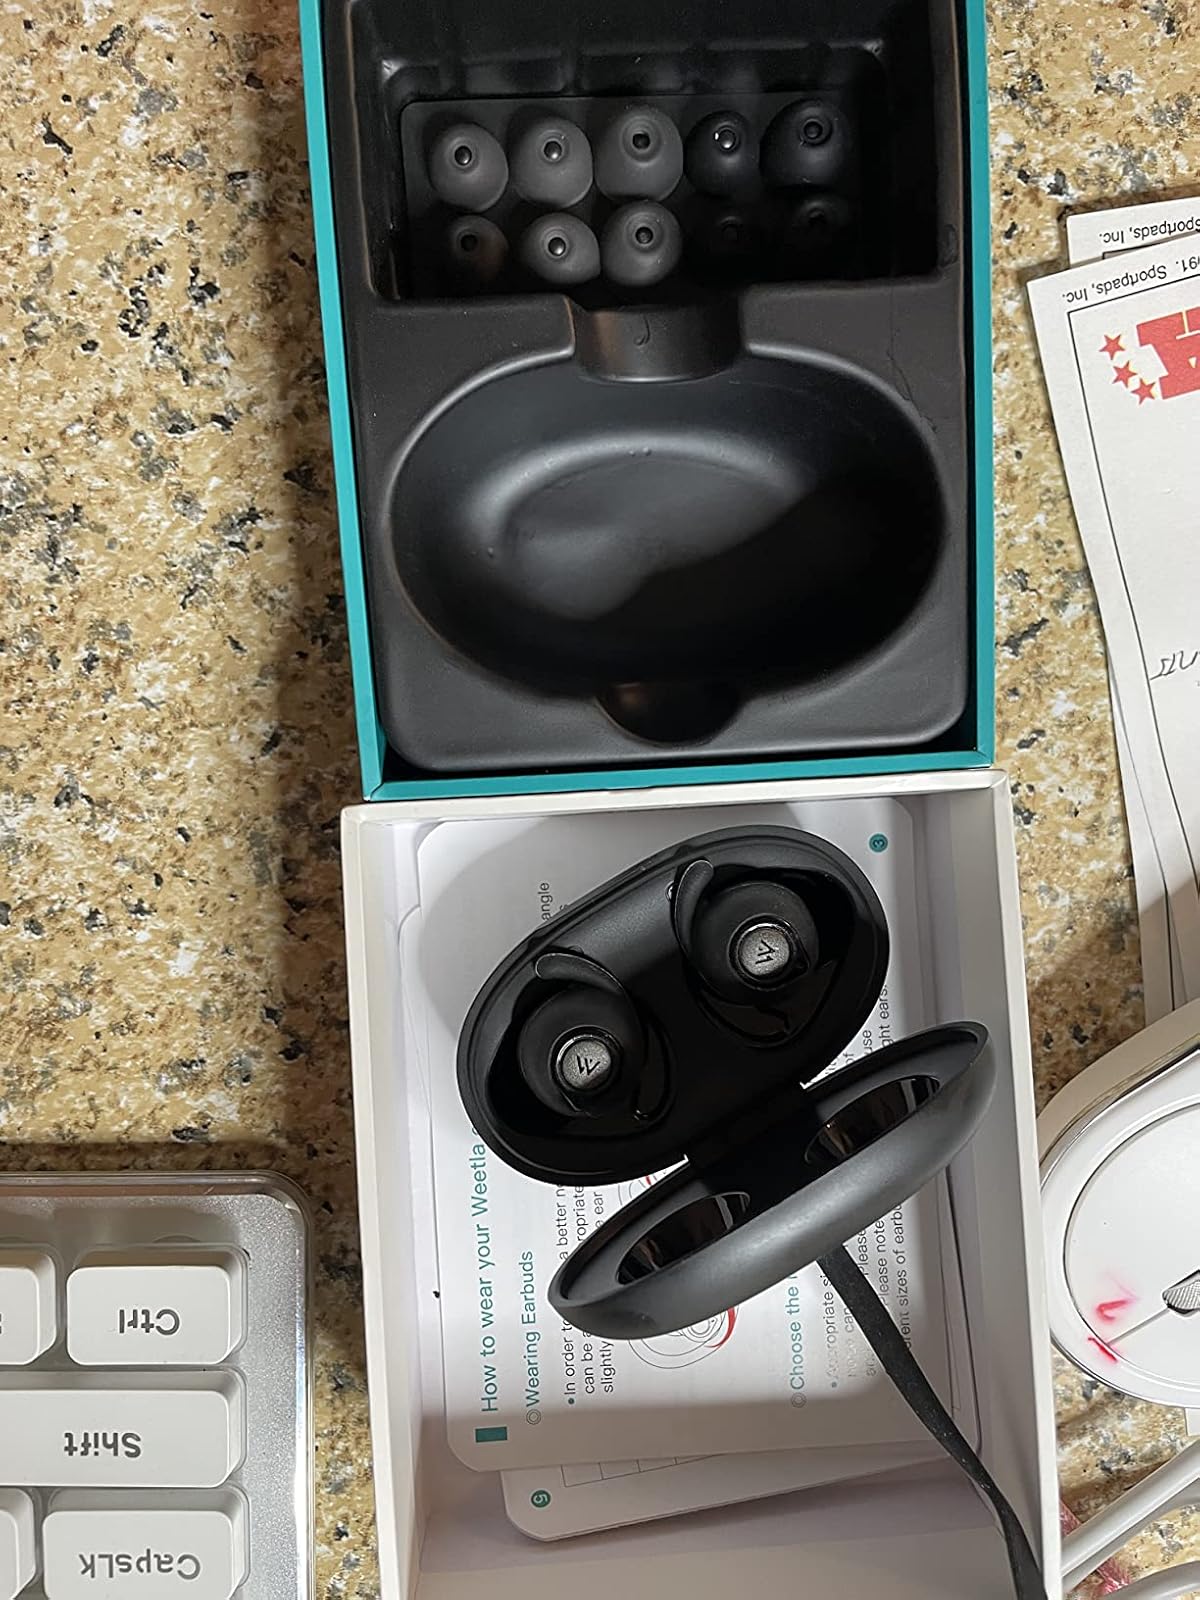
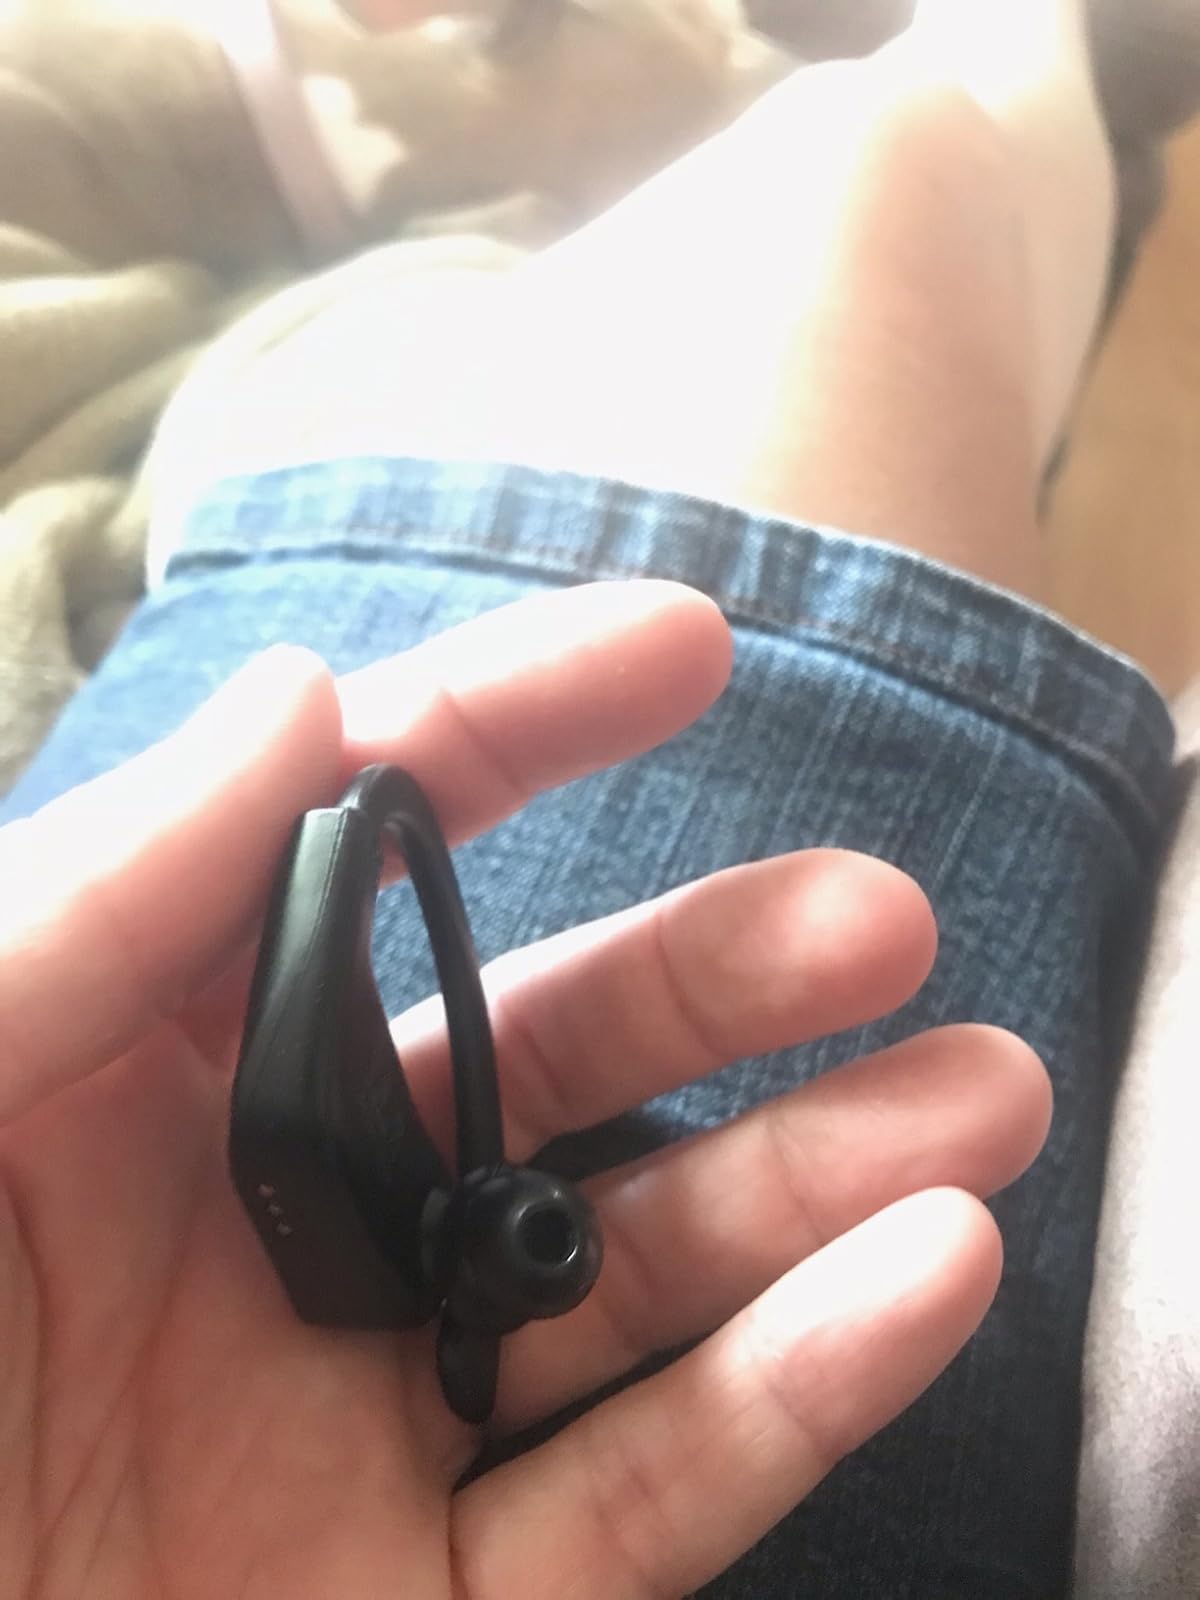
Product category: earbuds
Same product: no